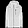
Label: Coat